Windsor, Ontario

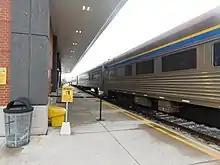
Via Rail train at Windsor station

Windsor's history as an industrial centre has given the New Democratic Party (NDP) a dedicated voting base. During federal and provincial elections, Windsorites have maintained their local representation in the respective legislatures. The Liberal Party of Canada also has a solid electoral history in the city. Canada's 21st Prime Minister, Paul Martin, was born in Windsor. His father, Paul Martin Sr., a federal cabinet minister in several portfolios through the Liberal governments of the 1940s, 1950s and 1960s, was first elected to the House of Commons from a Windsor riding in the 1930s. Martin Sr. practised law in the city and the federal building on Ouellette Avenue is named after him. Eugene Whelan was a Liberal cabinet minister and one-time Liberal party leadership candidate elected from Essex County from the 1960s to the early 1980s, as well as Mark MacGuigan of Windsor-Walkerville riding, who also served as External Affairs, and later Justice minister in the early 1980s. Deputy Prime Minister Herb Gray represented Windsor as an MP from 1962 through 2003, winning thirteen consecutive elections, making him the longest-serving MP in Canadian history. A bust of Herb Gray is at the foot of Ouellette Avenue near Dieppe Park in downtown Windsor. The Rt. Hon. Herb Gray Parkway is named after him.